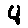
Label: 4